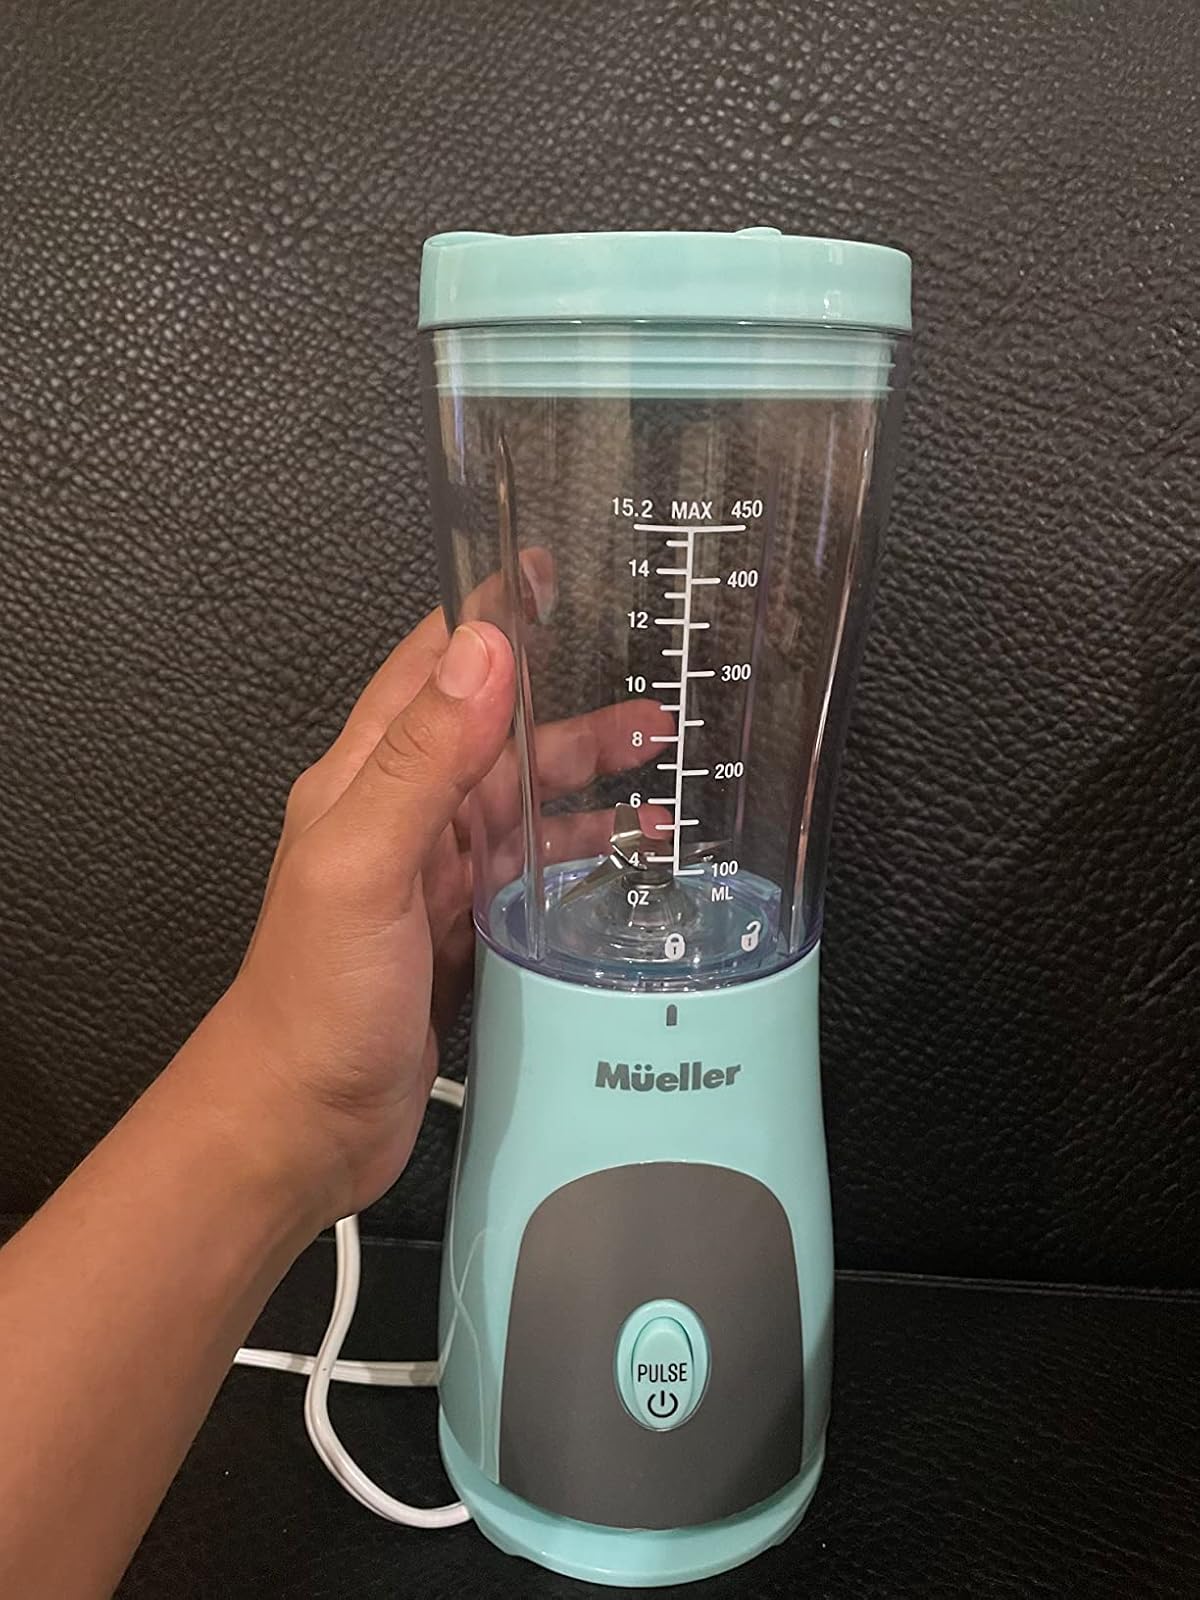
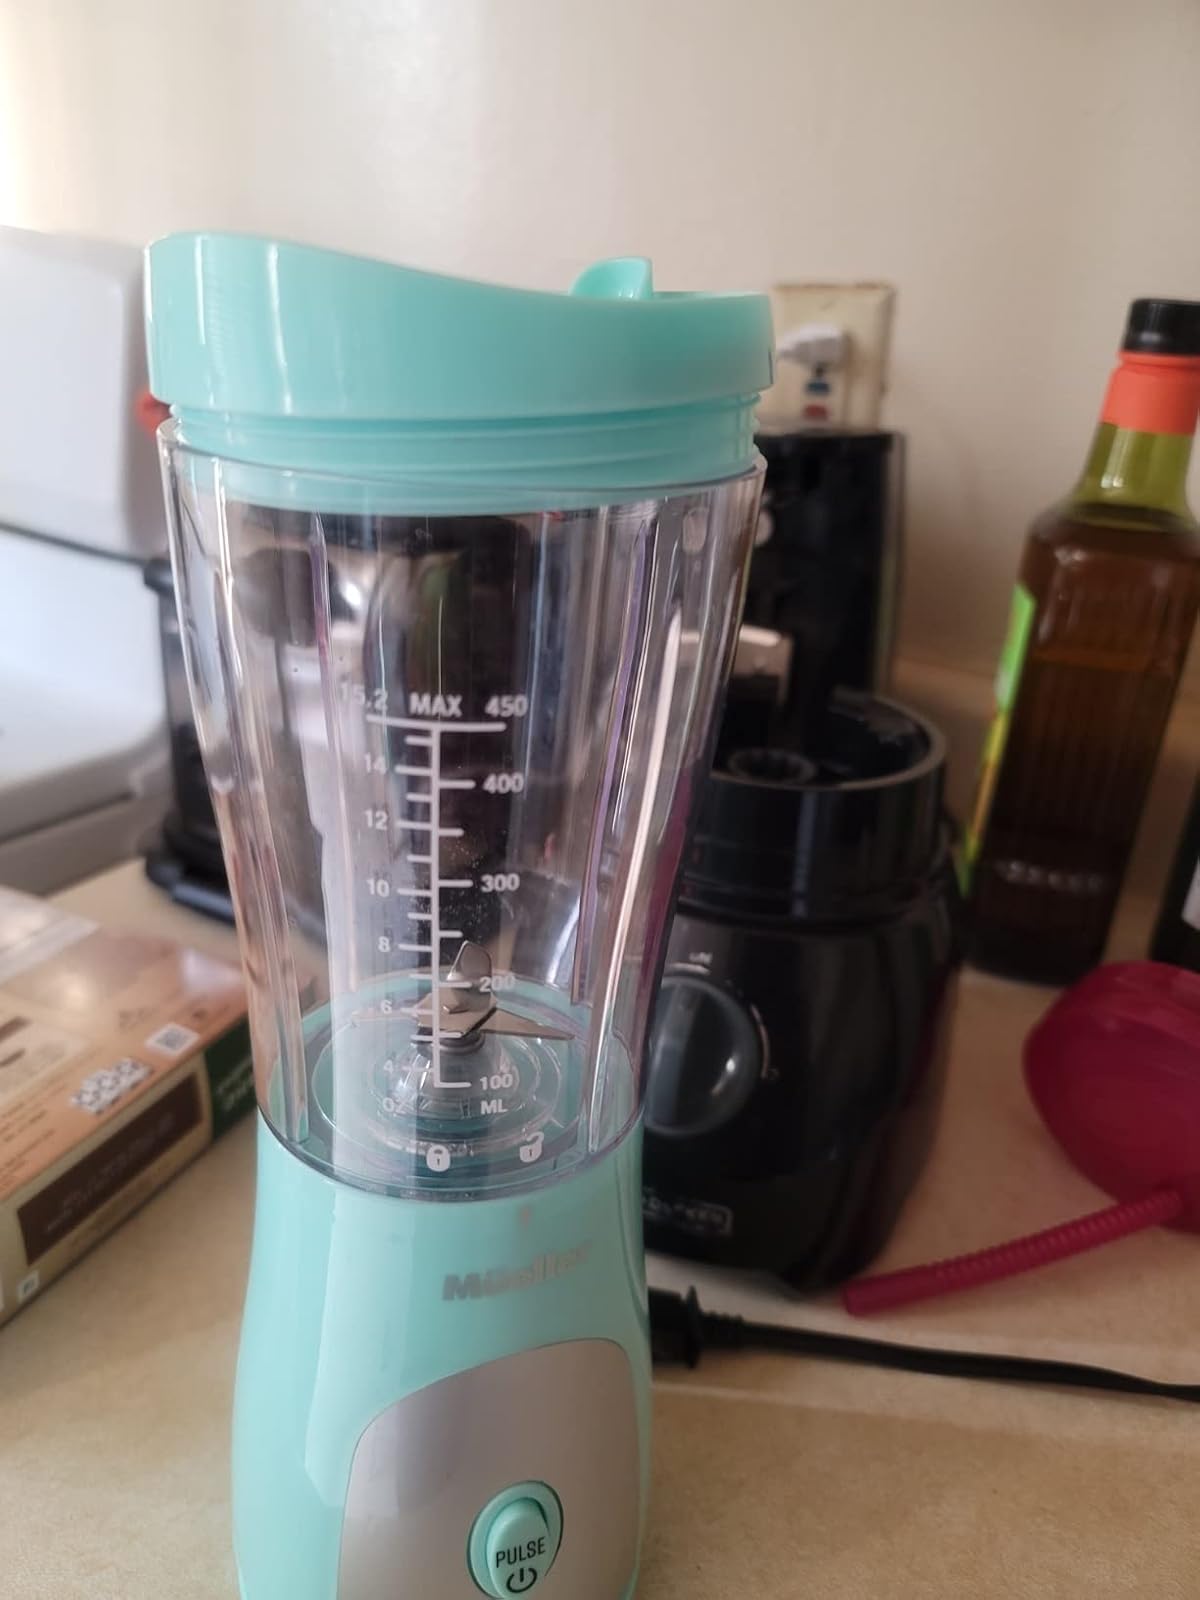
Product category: items_blender
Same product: yes